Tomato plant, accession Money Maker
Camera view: horizontal (90 deg, fisheye); turntable rotation: 210 degrees
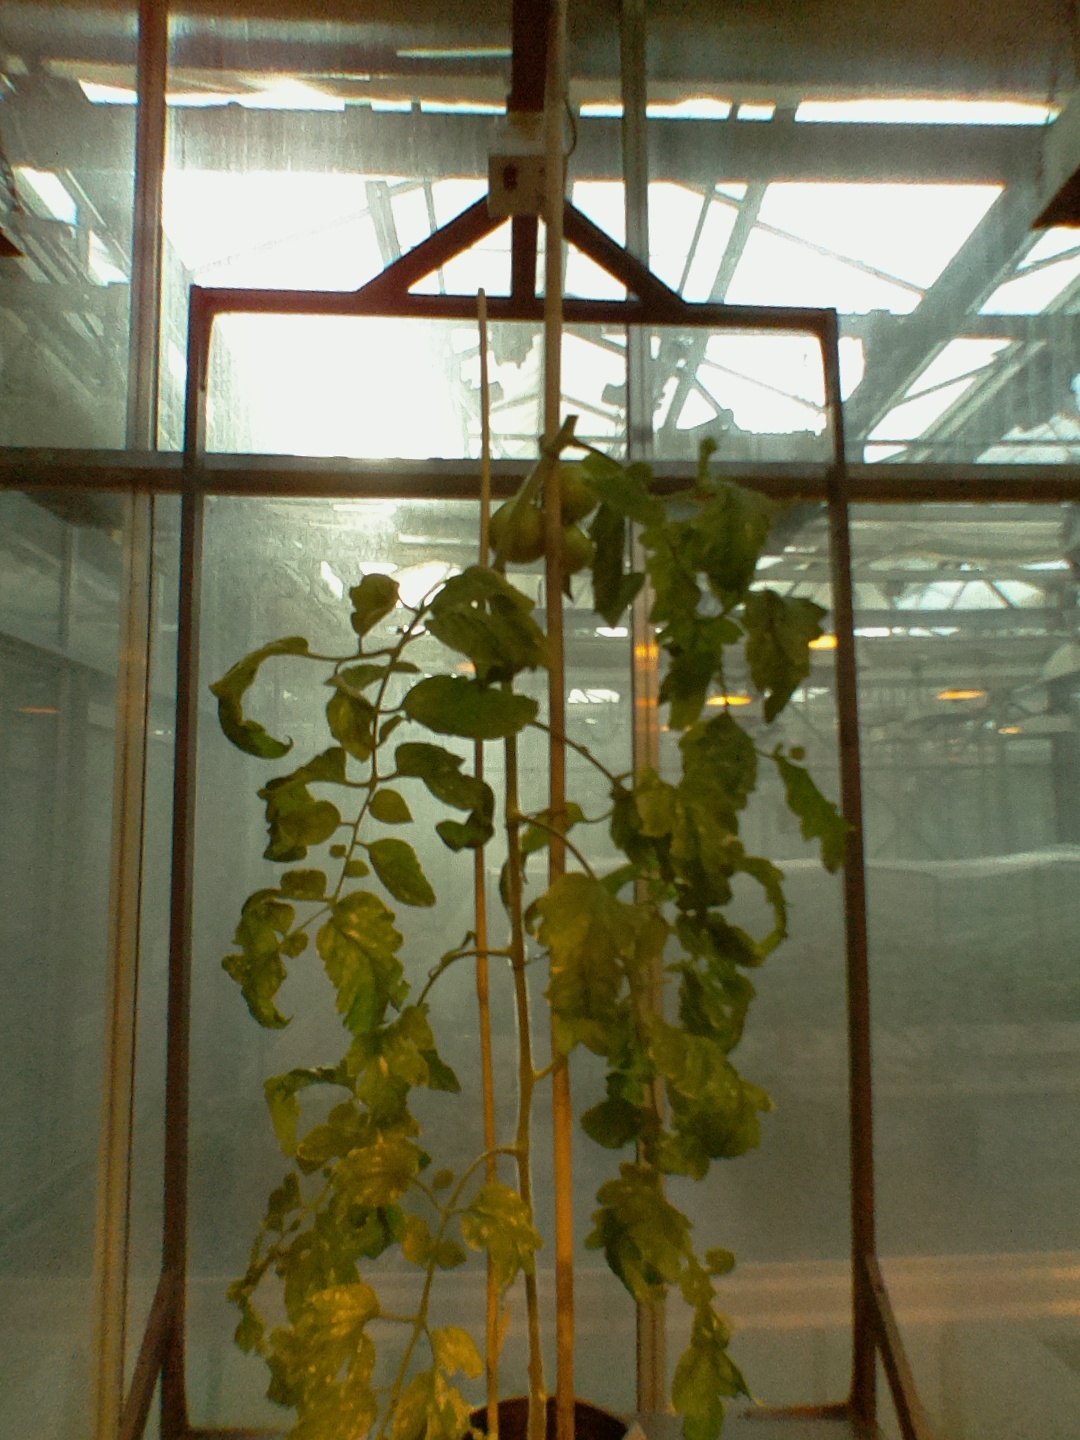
BBCH growth stage 78: 80% -90% of final fruit size